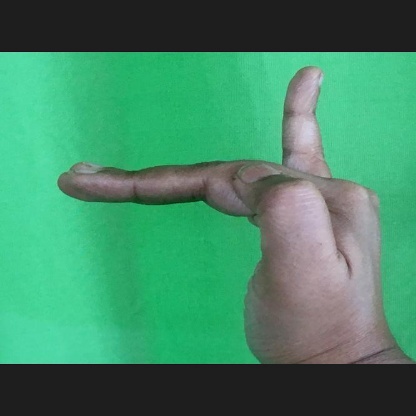
Mudra: Hamsapaksha